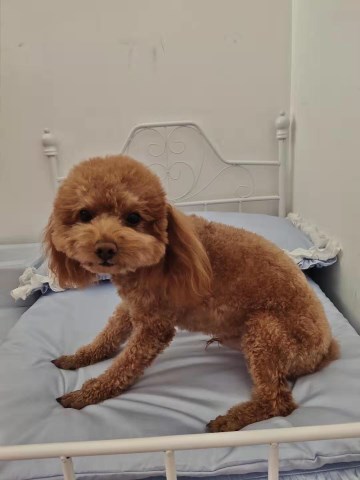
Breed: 7449-n000128-teddy